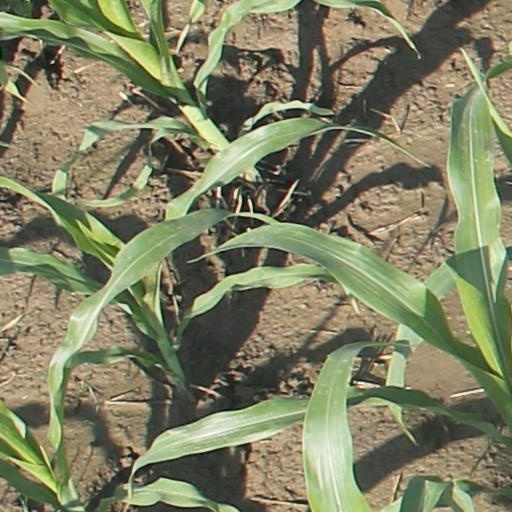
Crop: maize; corn